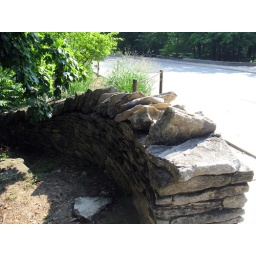
stone wall on IU campus. These walls were all over the campus